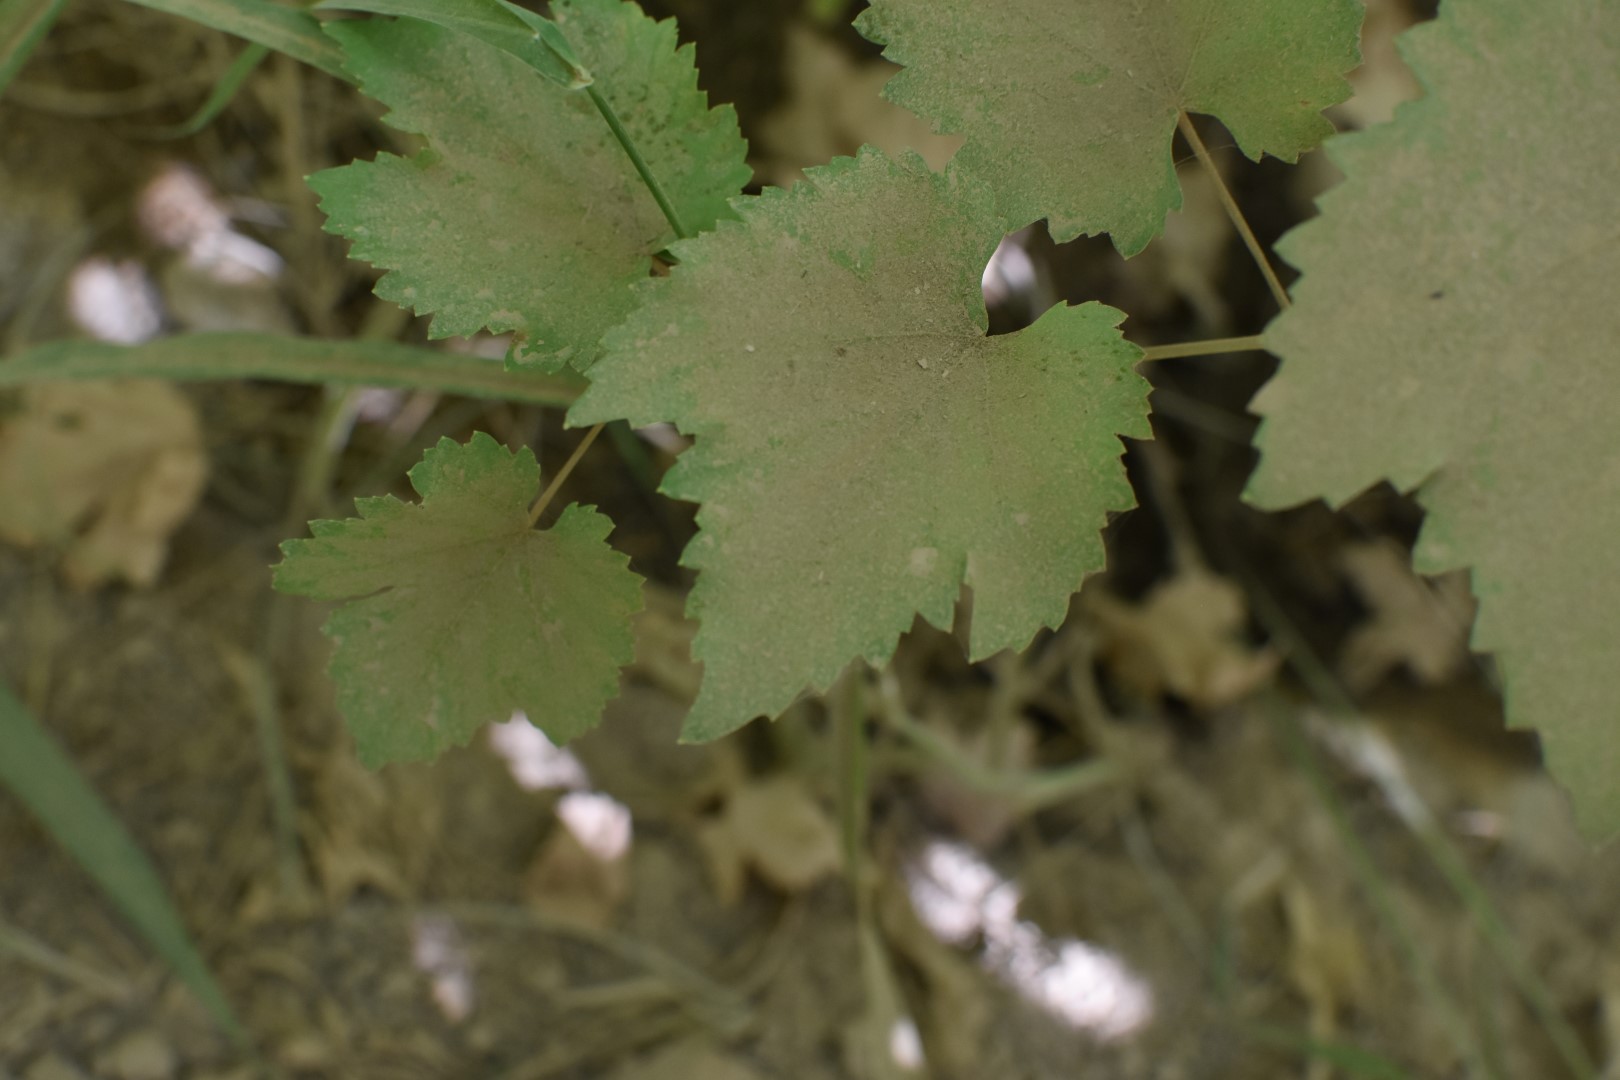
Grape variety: Riasi